Winthrop Street Baptist Church

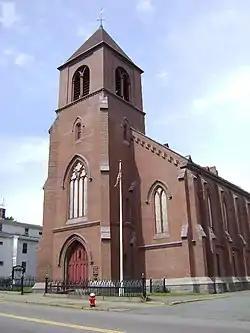

Winthrop Street Baptist Church is a historic Baptist church located at 39 Winthrop Street in Taunton, Massachusetts, USA. The Late Gothic Revival church was built in 1862 and was the second Baptist church built on the site. It was added to the National Register of Historic Places in 1984.